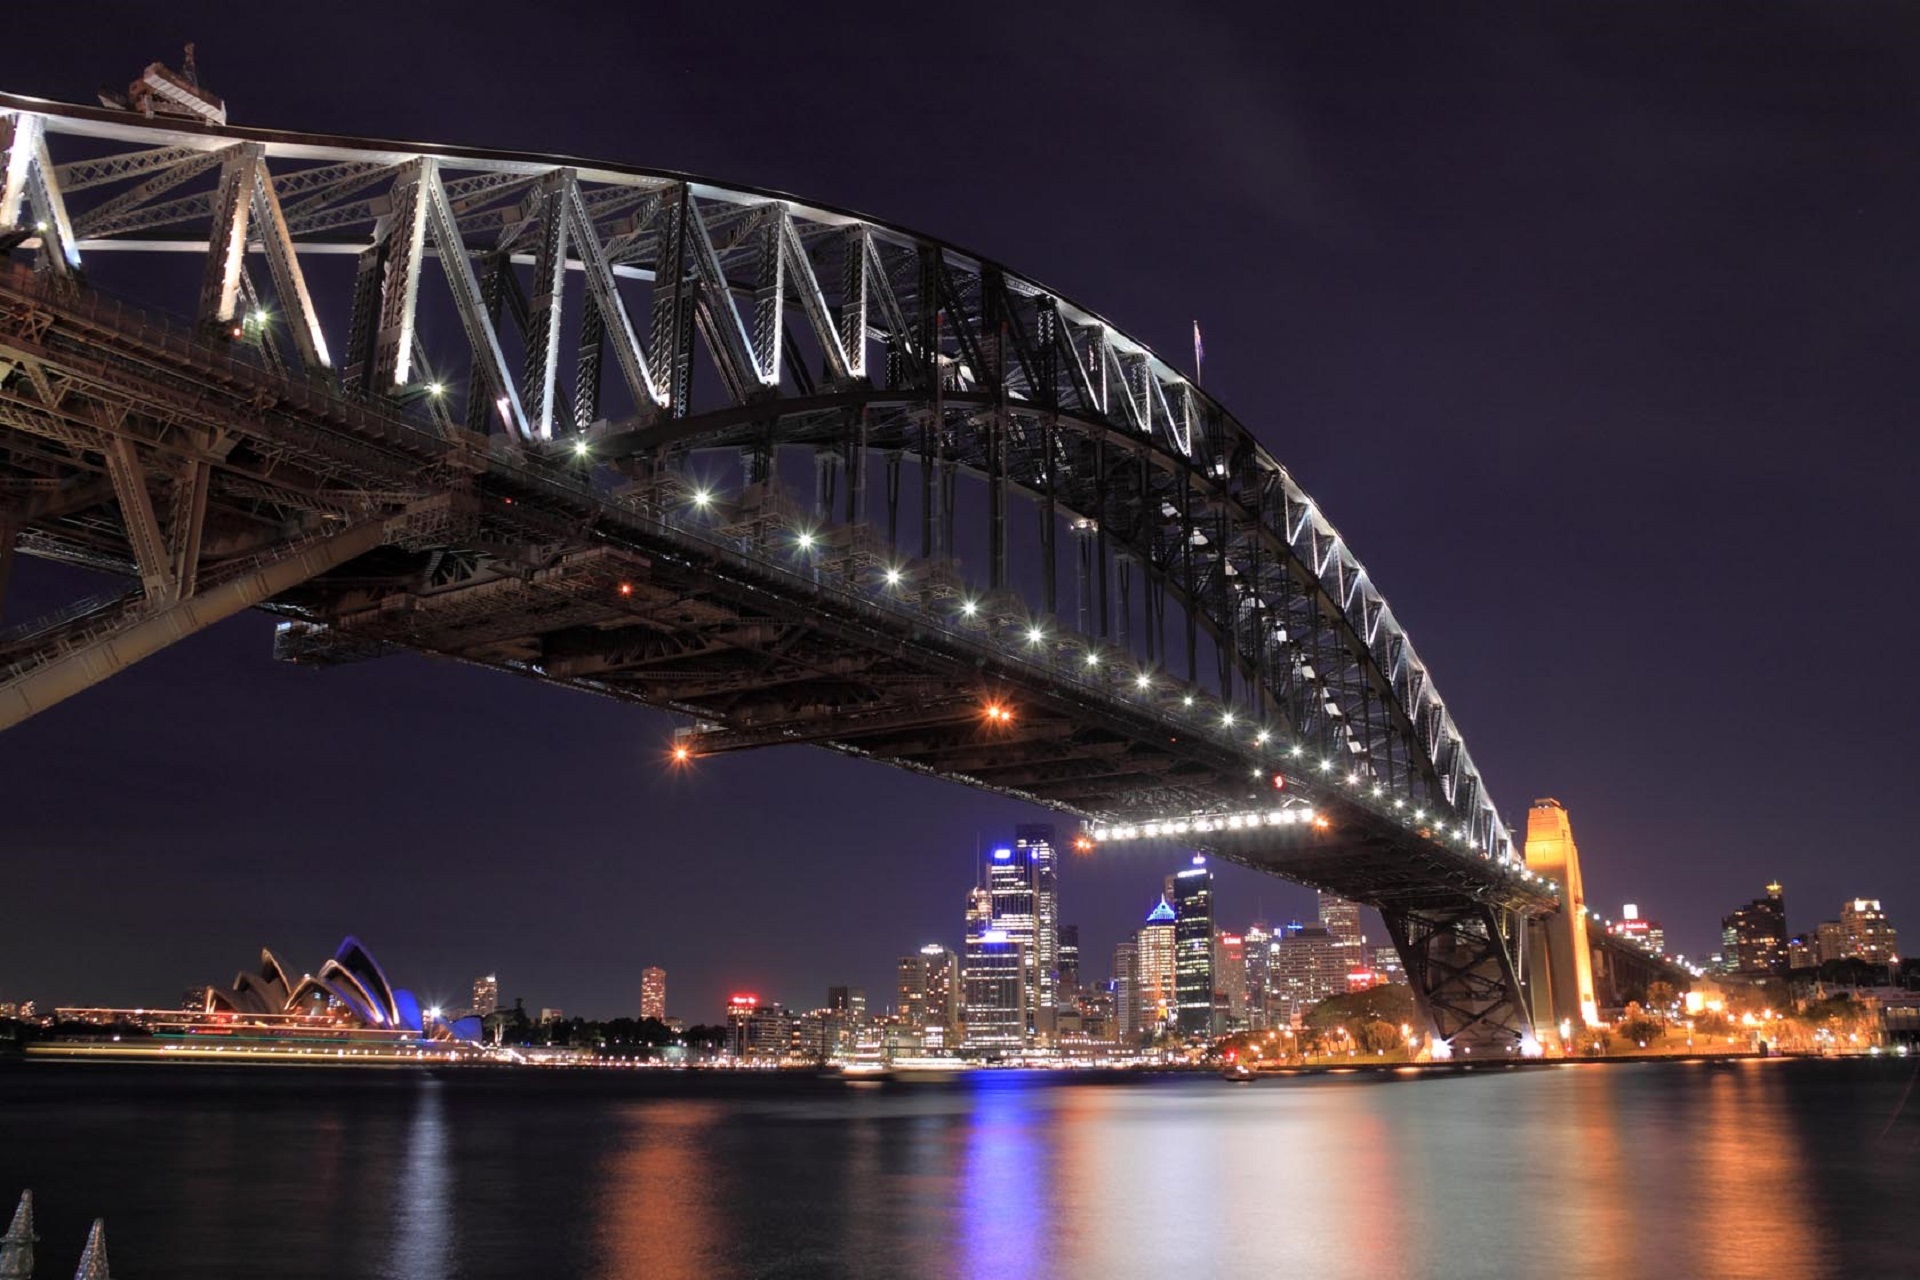
water, architecture, structure, bridge, skyline, night, cityscape, dusk, transportation, evening, reflection, opera house, landmark, stadium, australia, lights, famous, cable stayed bridge, sydney harbor bridge, sport venue